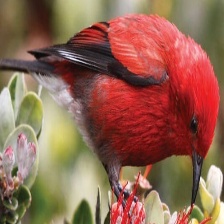
Species: APAPANE
Scientific name: HIMATIONE SANGUINEA